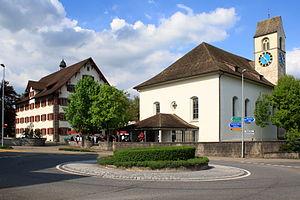
Cette liste présente les biens culturels d'importance nationale dans le canton de Zurich. Cette liste correspond à l'édition 2009 de l'Inventaire Suisse des biens culturels d'importance nationale pour le canton de Zurich. Il est trié par commune et inclus : 204 bâtiments séparés, 66 collections, 50 sites archéologiques et trois cas particuliers.